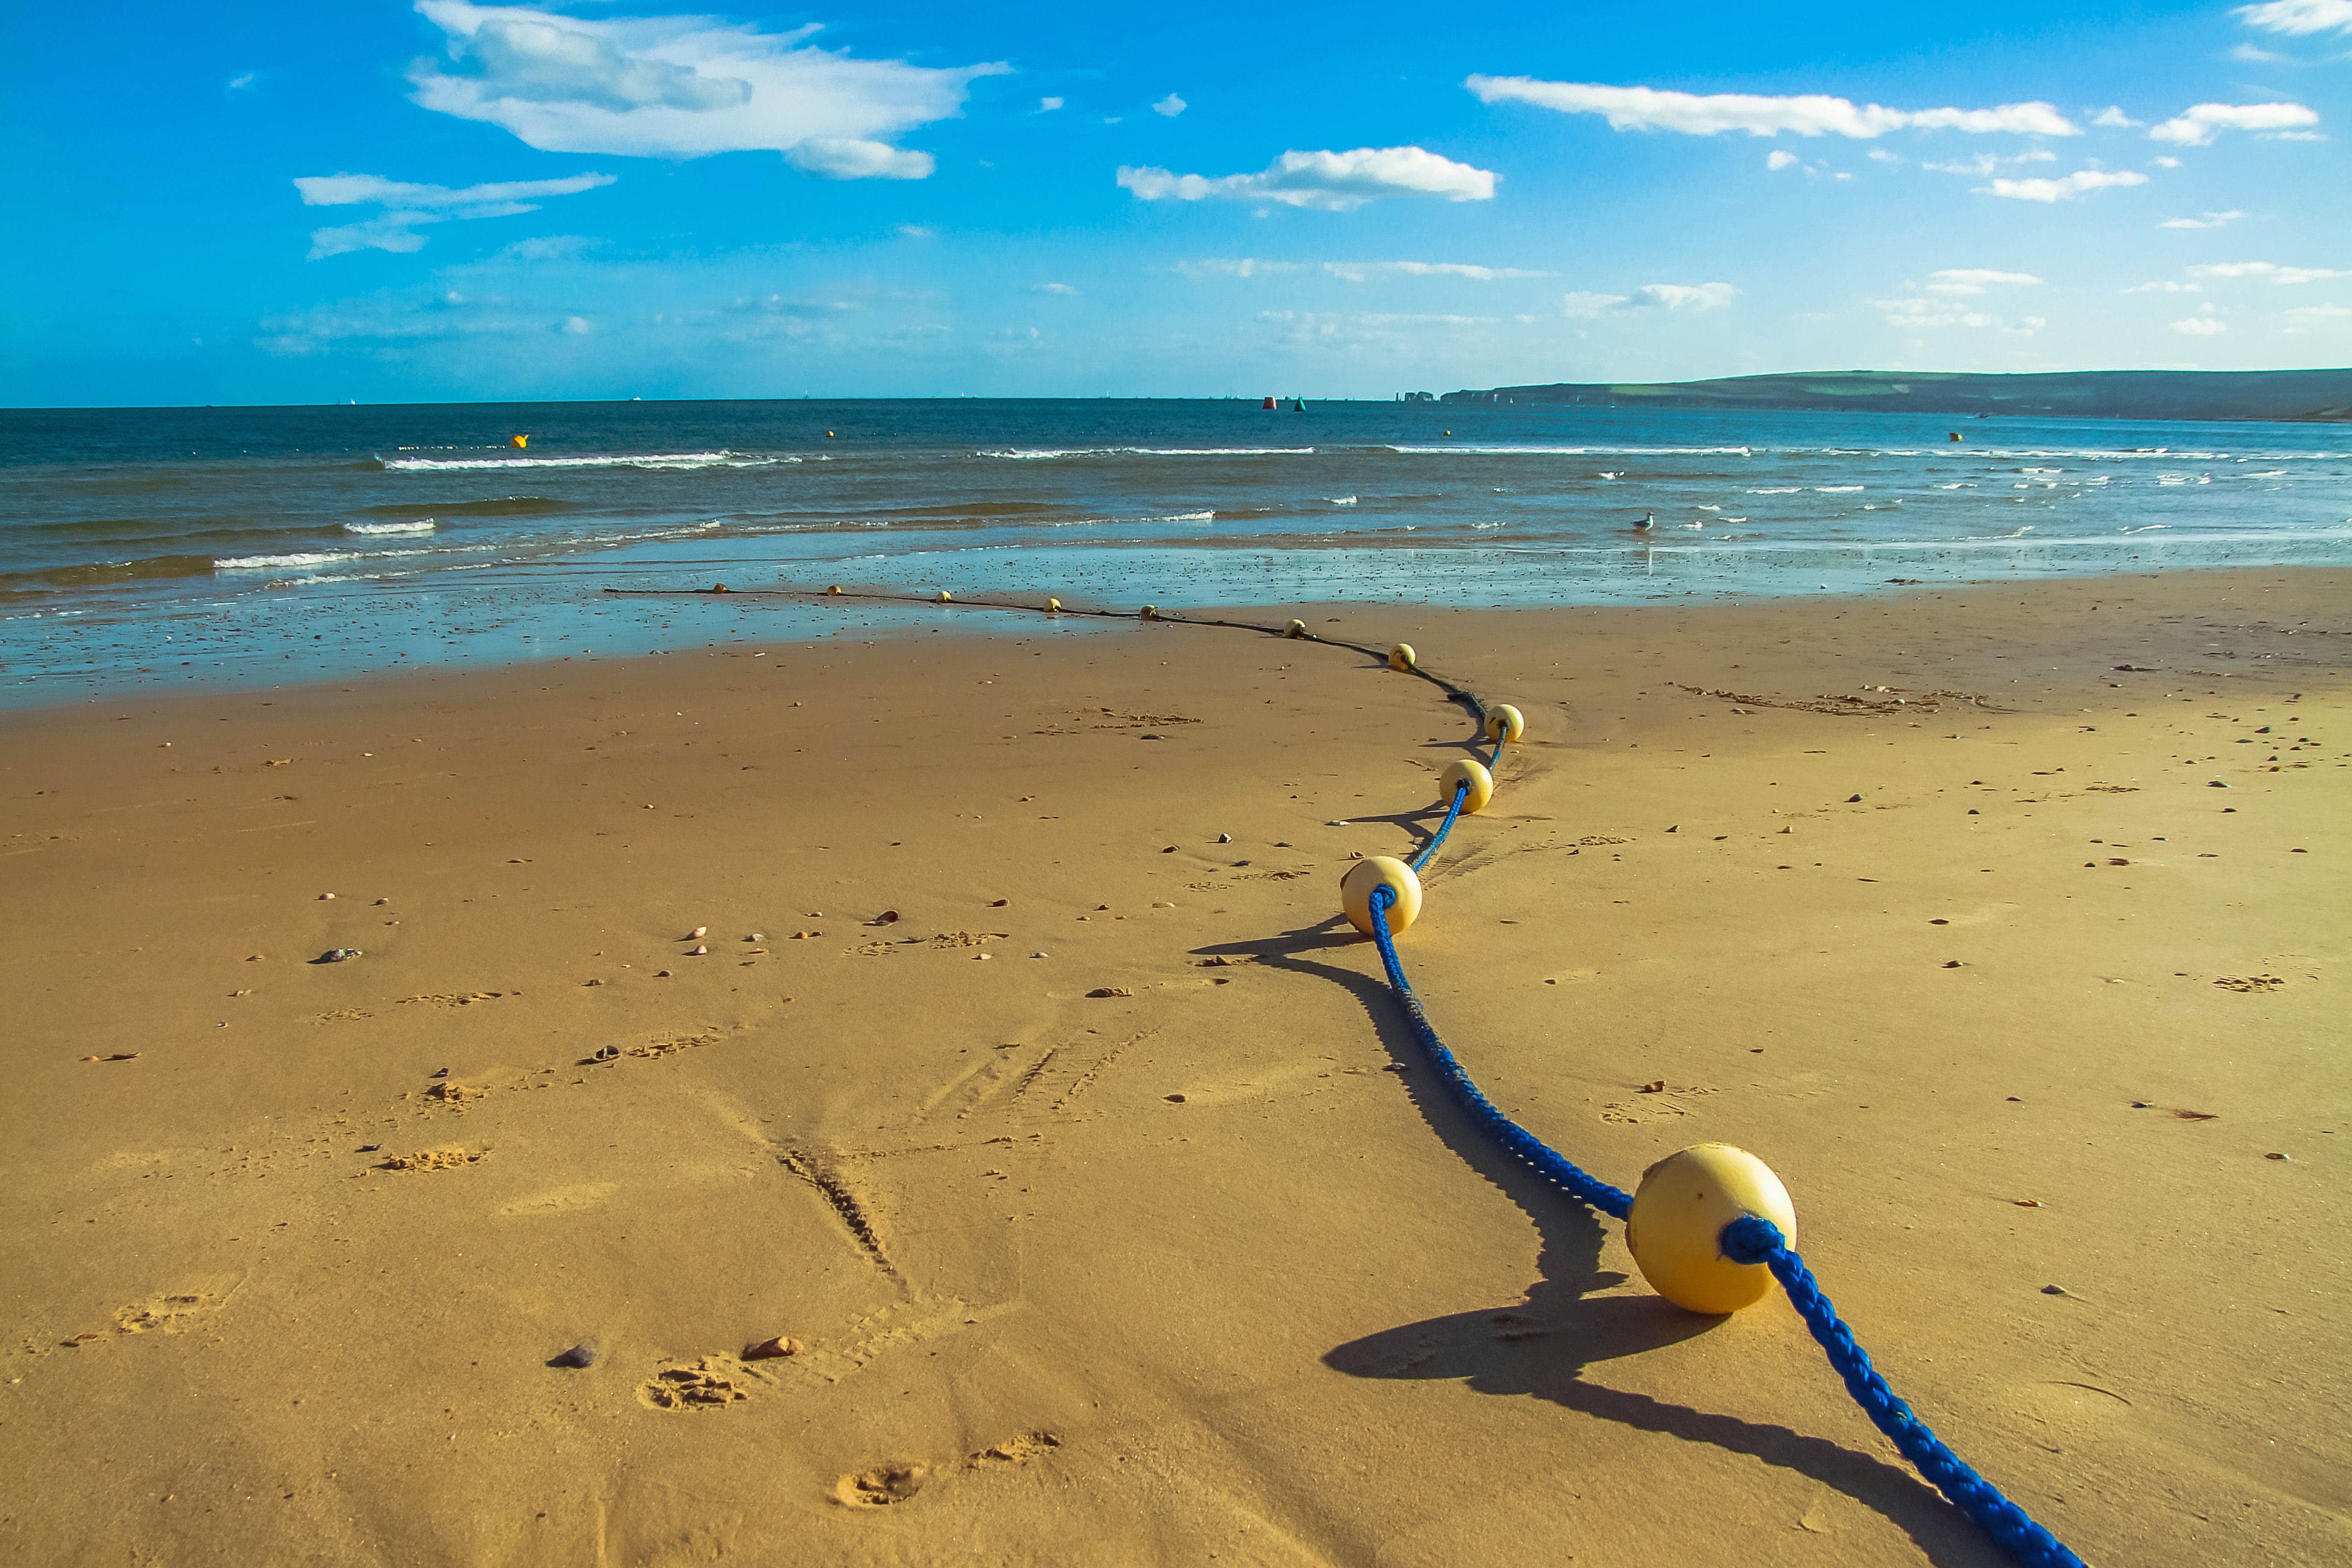
beach, sea, coast, sand, ocean, horizon, shore, wave, material, body of water, cape, poole, wind wave